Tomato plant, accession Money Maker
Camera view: horizontal (90 deg, fisheye); turntable rotation: 0 degrees
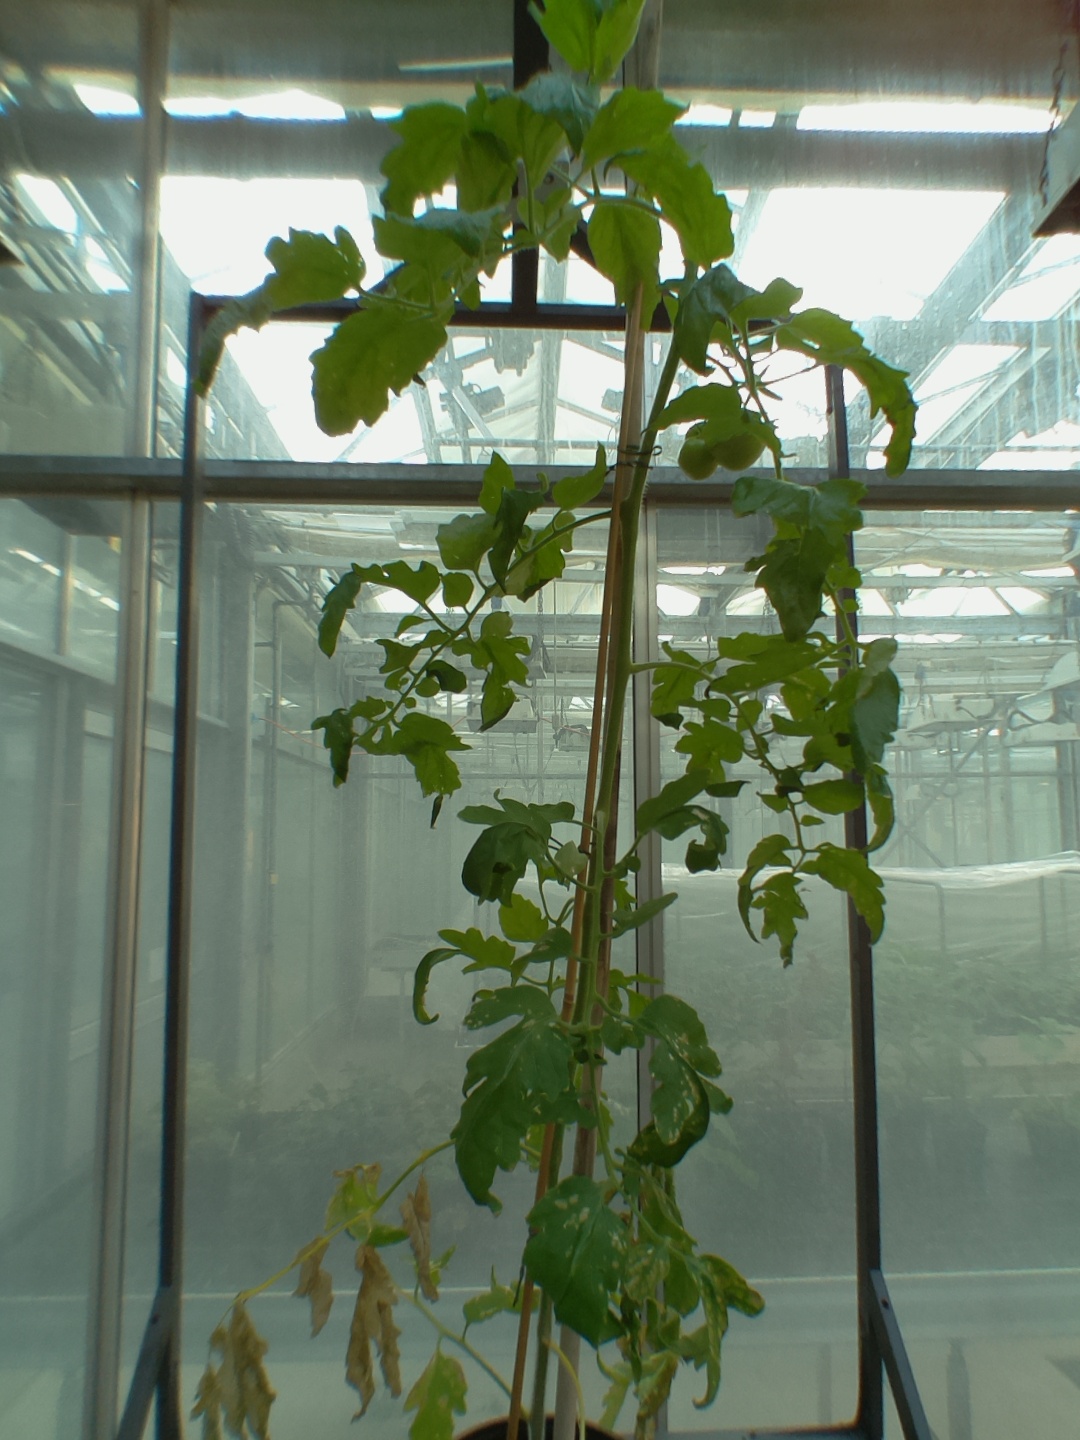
BBCH growth stage 73: 30%-40% of final fruit size